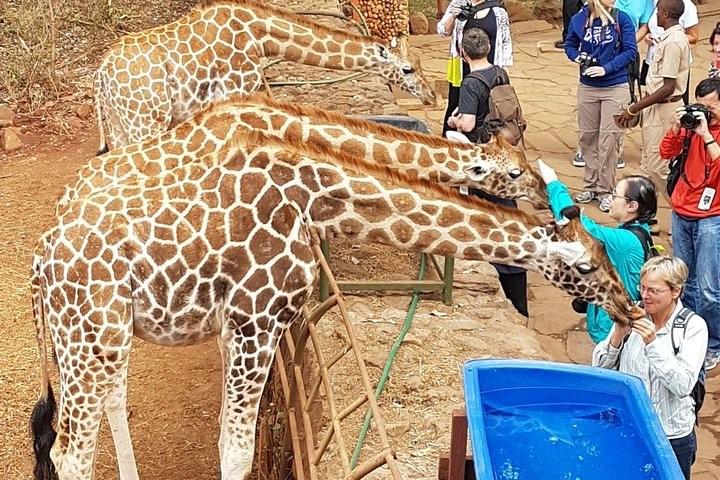
Watalii wakiwa wanawatazama wanyama pori aina ya twiga, huku wakiwashika na kuwaangalia vizuri,kwingine pia wakiwapiga picha kwa amani na furaha.